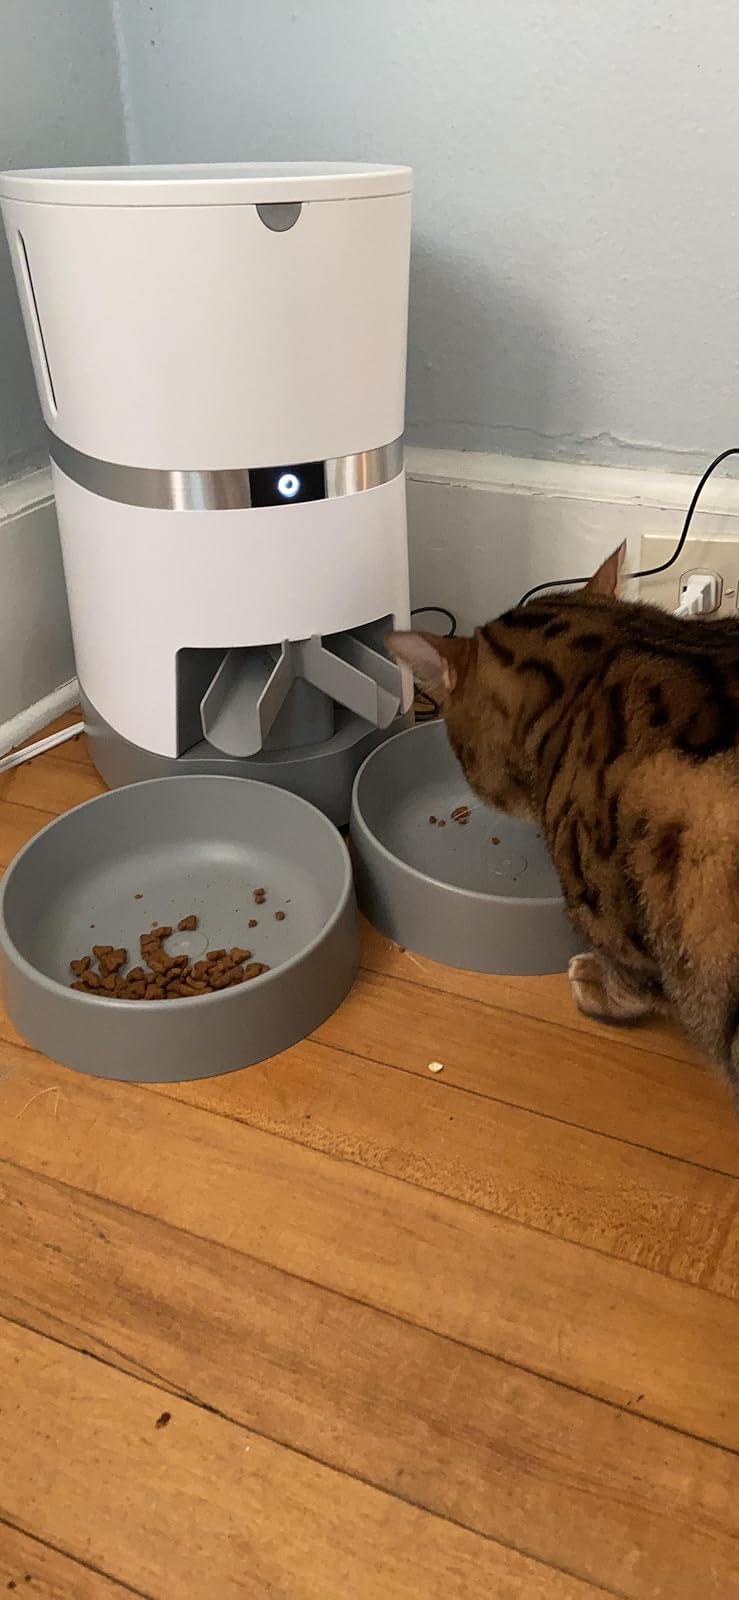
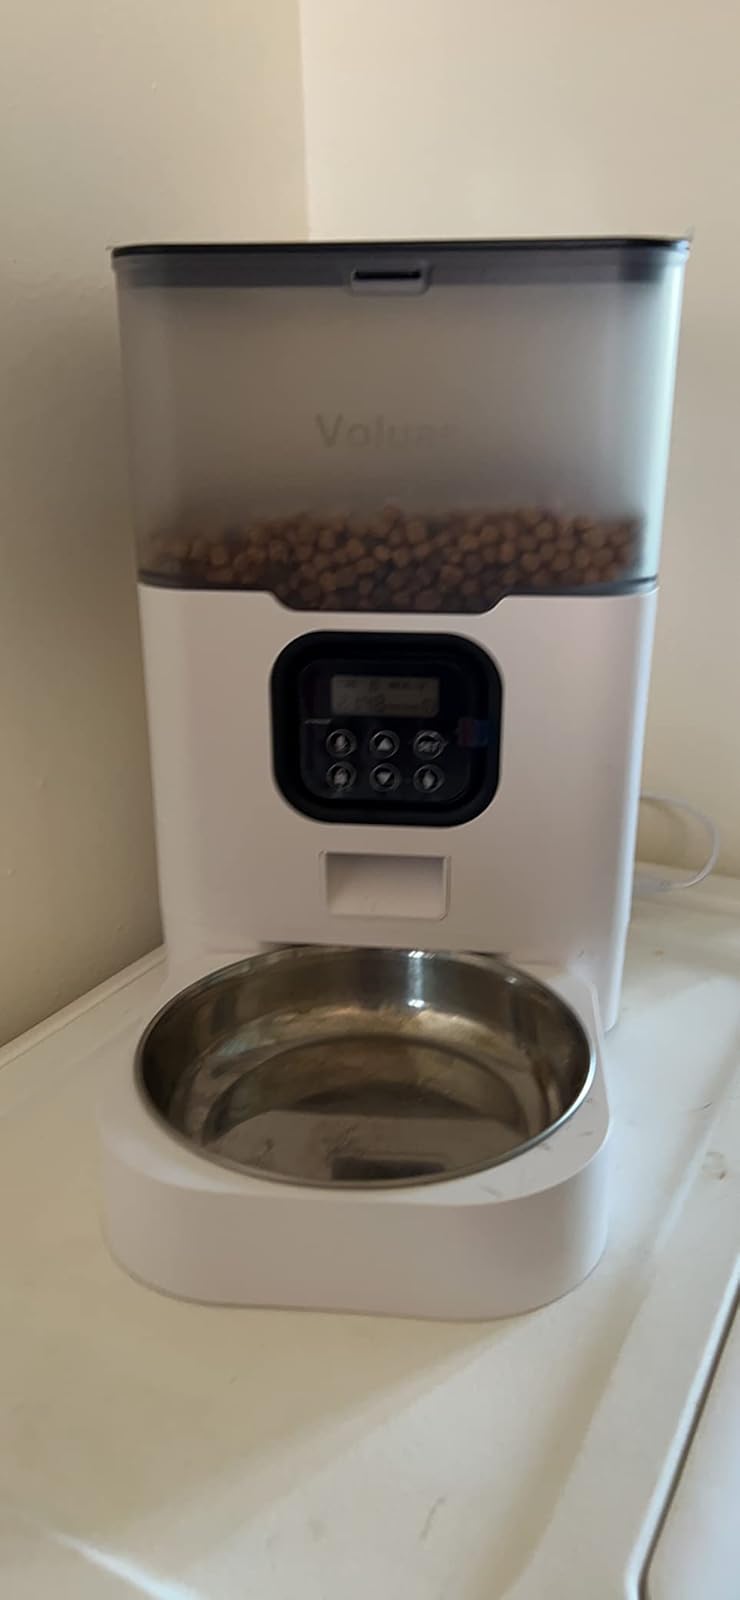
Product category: items_feeder
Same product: no